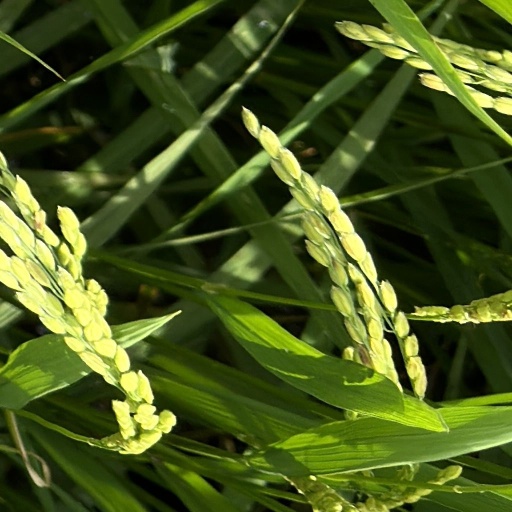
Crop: rice